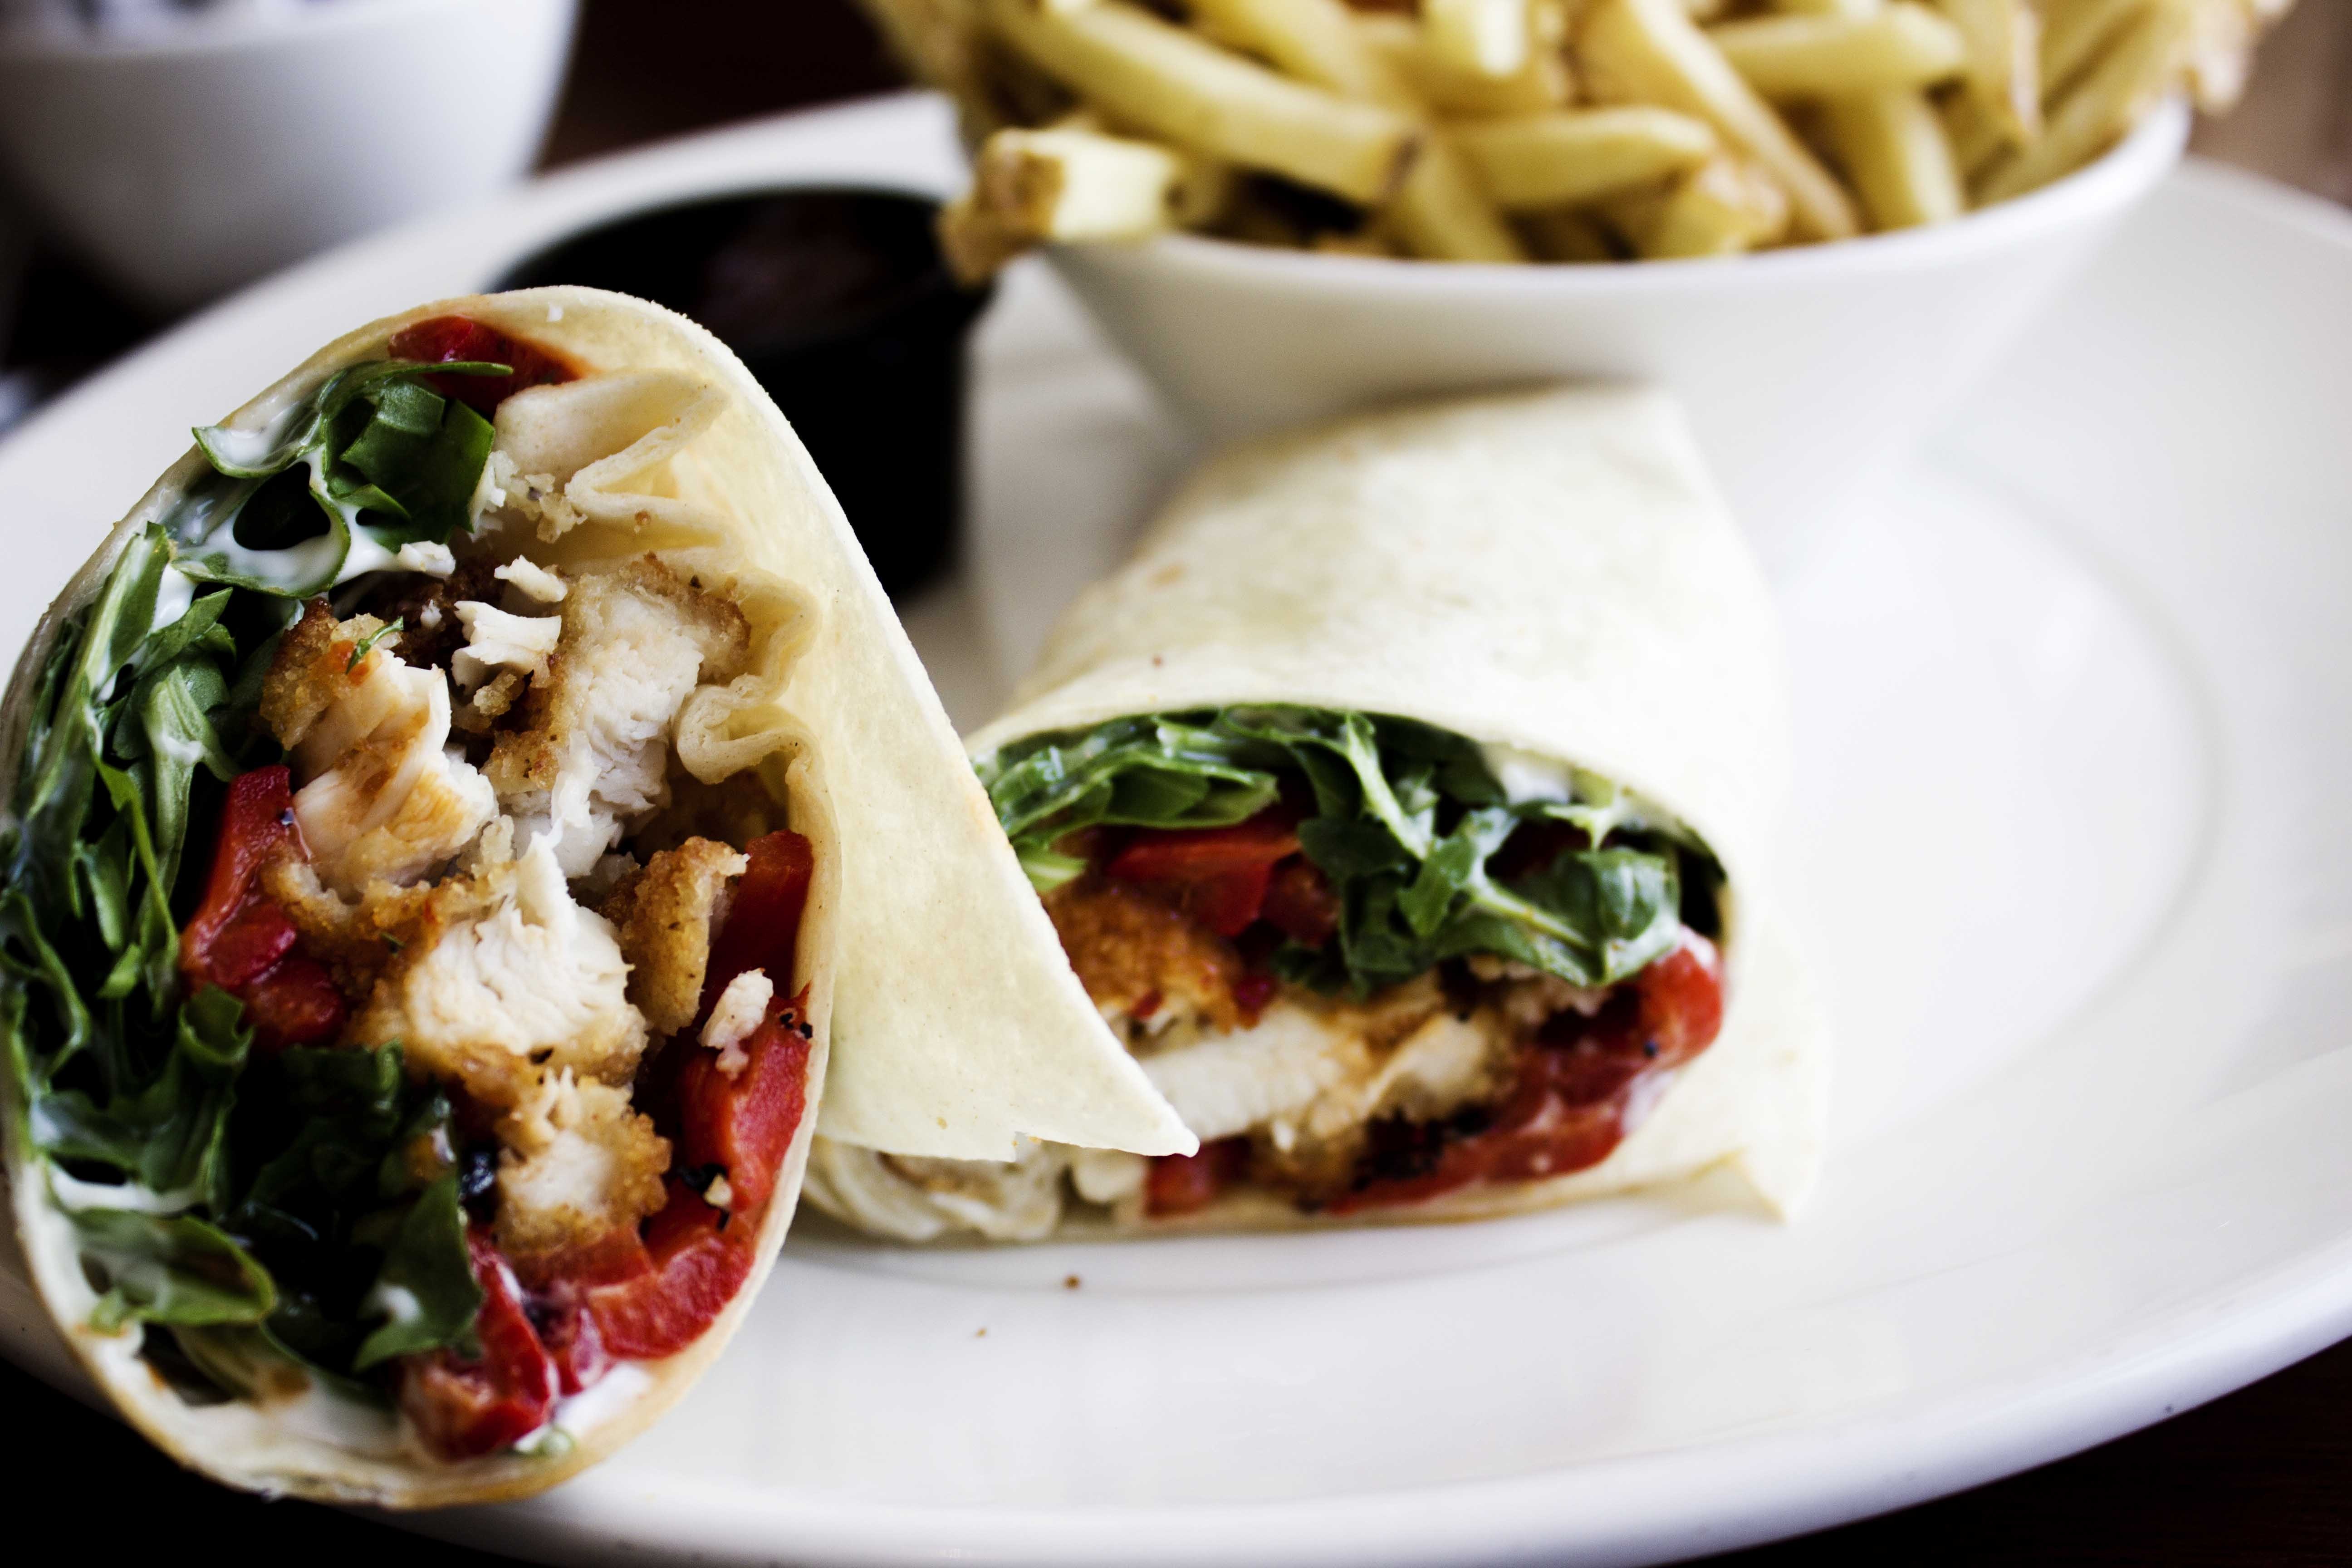
restaurant, dish, meal, food, produce, eat, cuisine, cook, court, taco, tostada